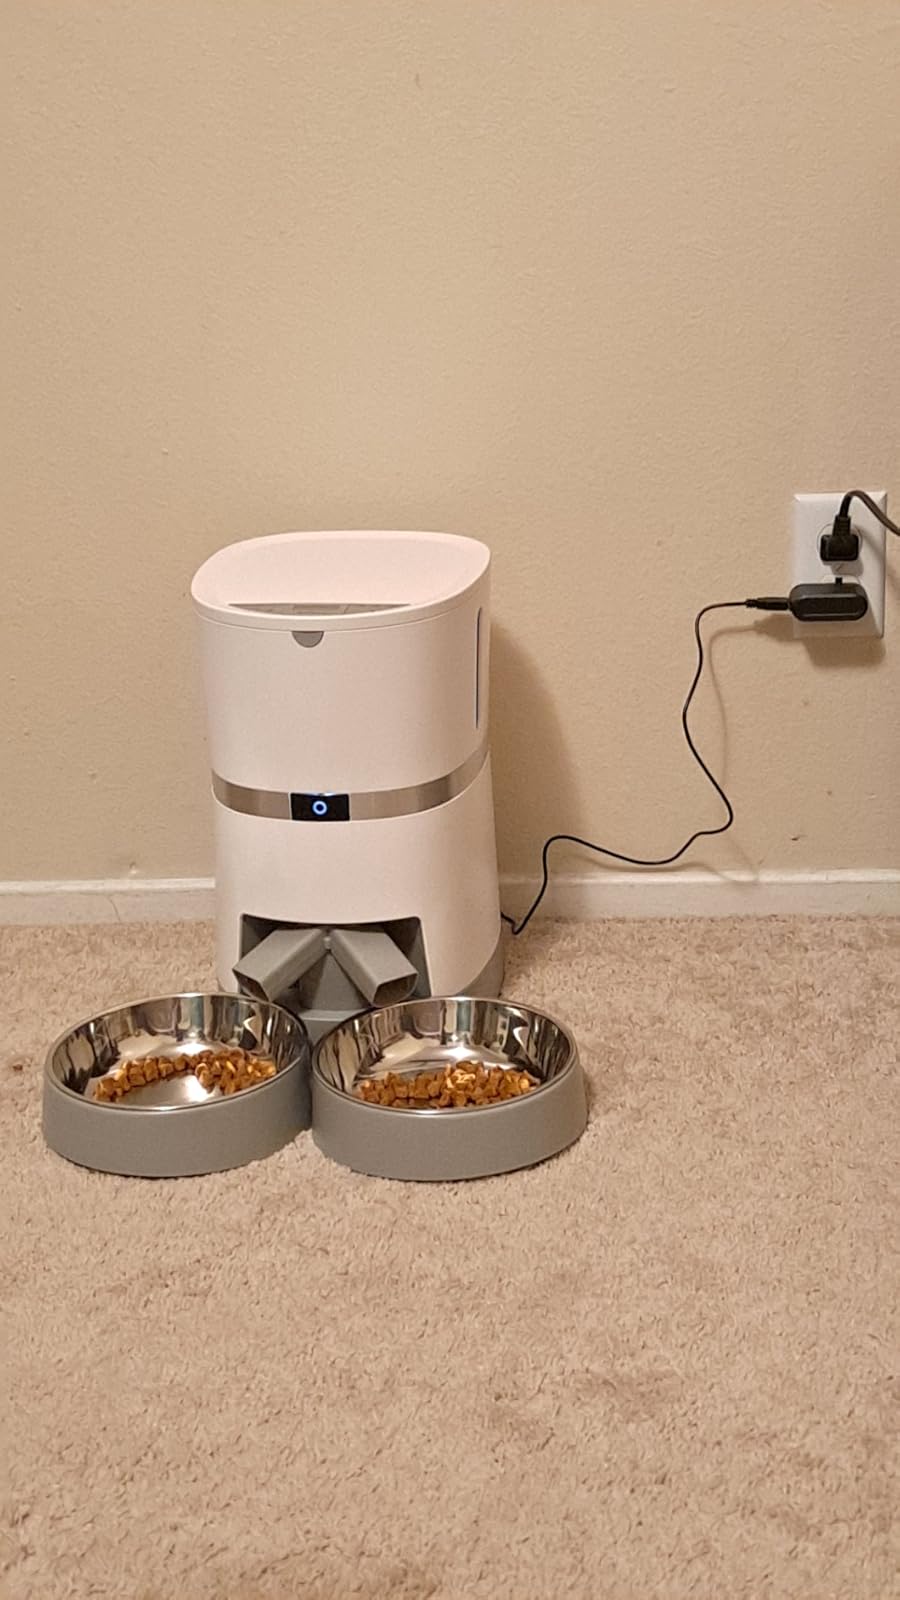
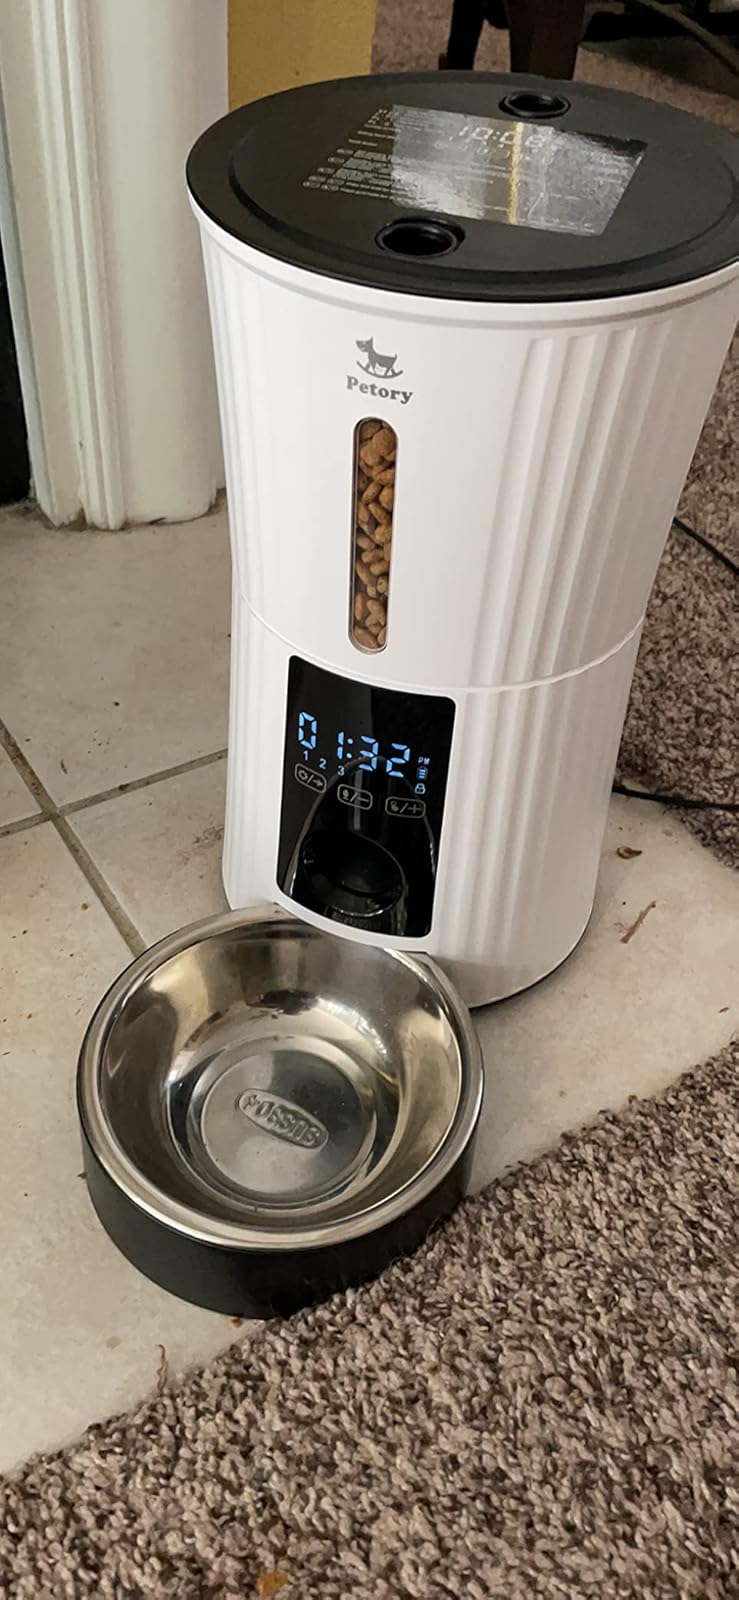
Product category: items_feeder
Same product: no